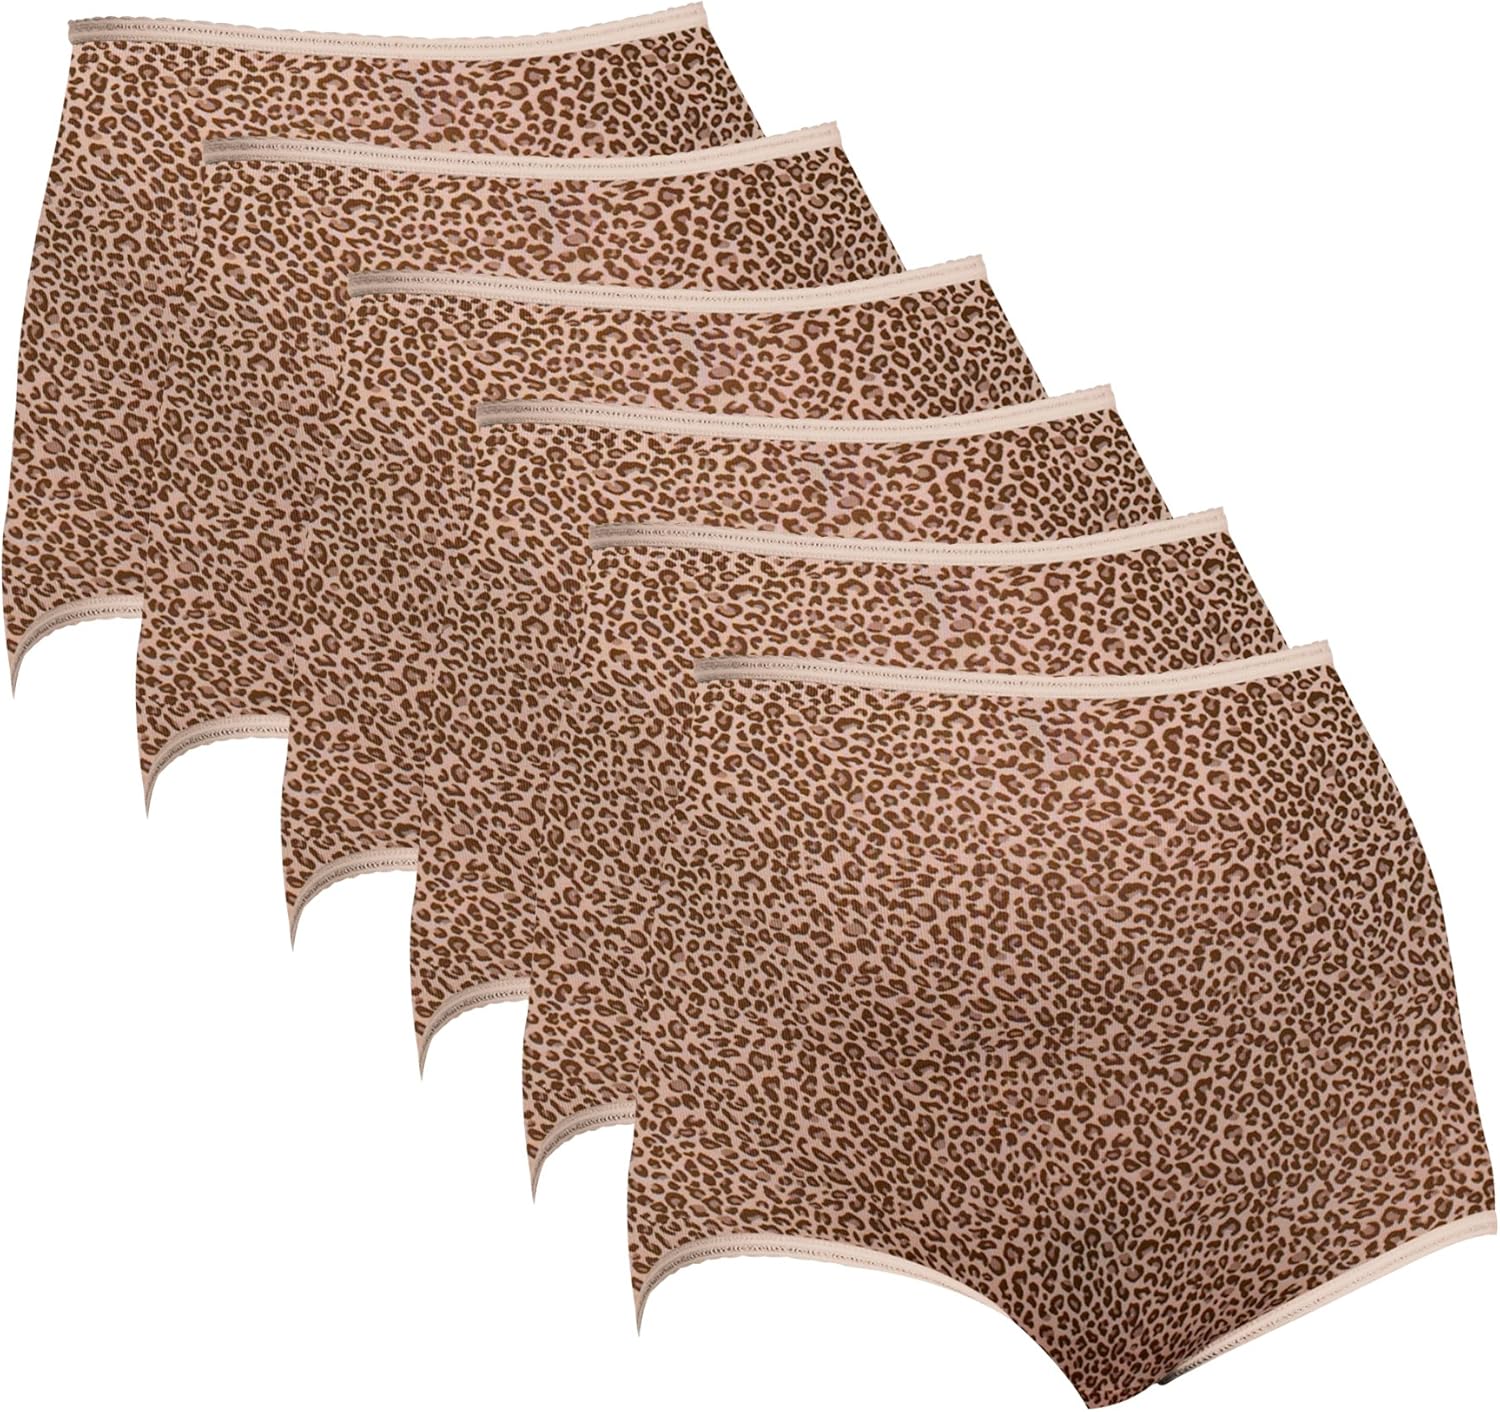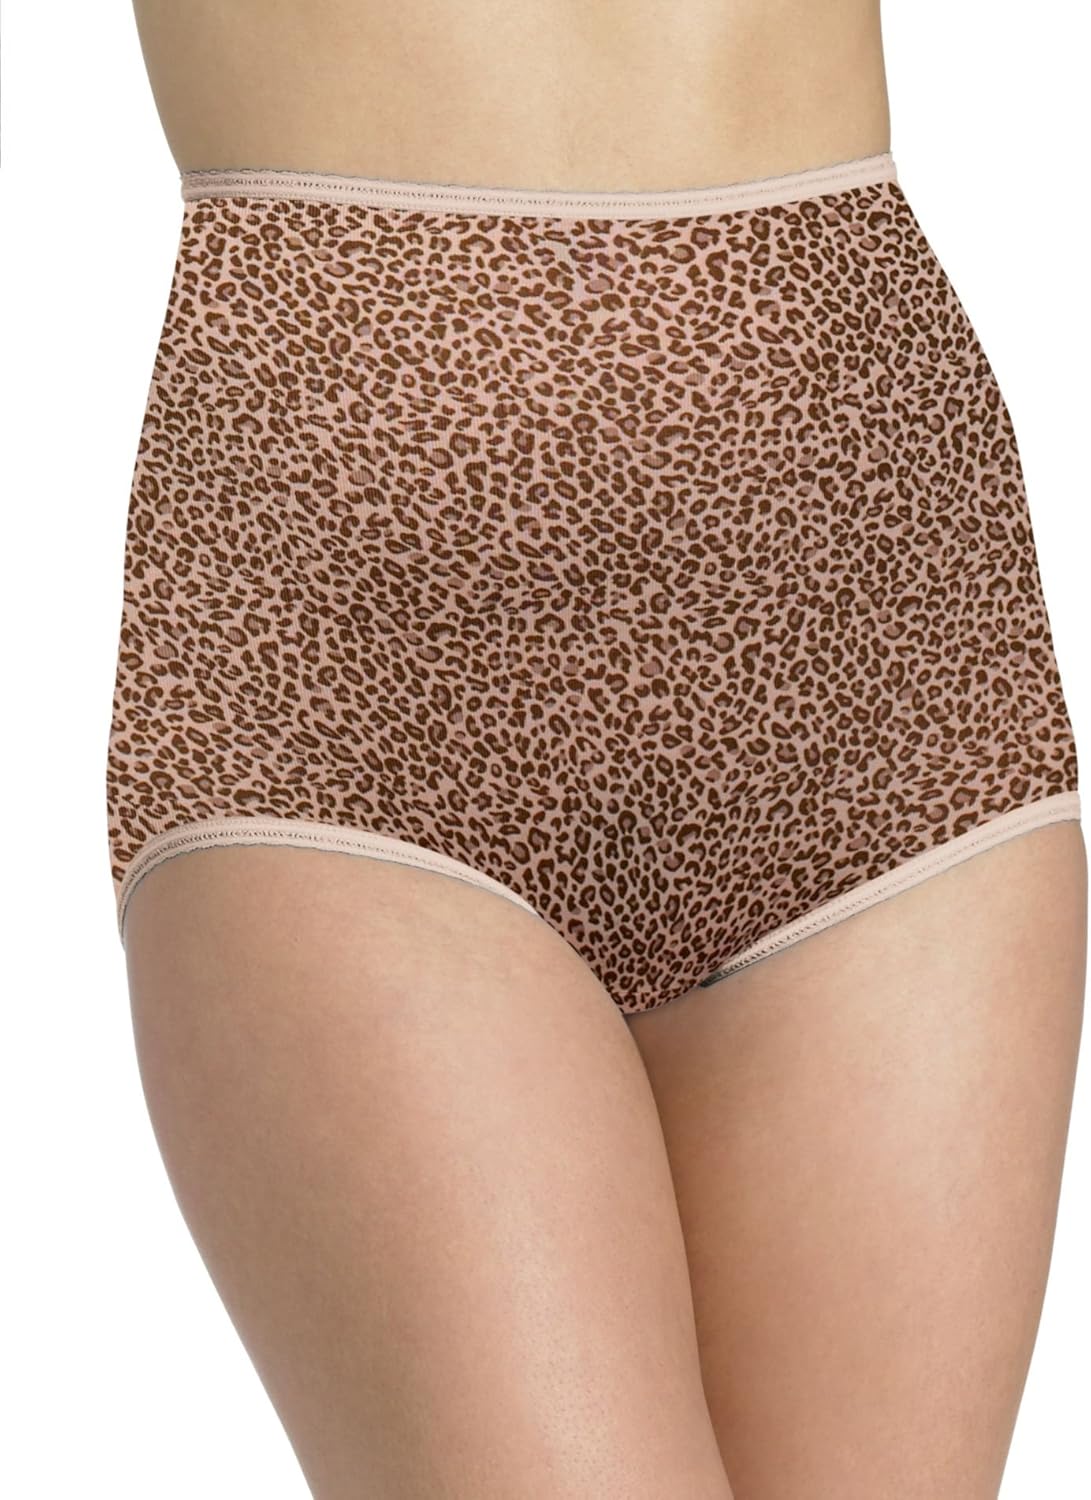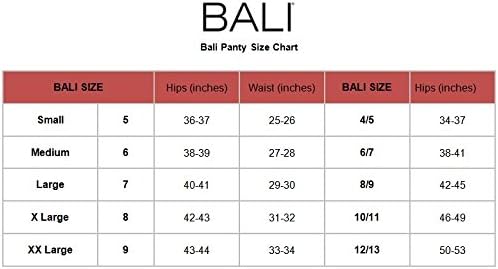
Bali womens 2633
Category: AMAZON FASHION
Live Beautifully in our famous Bali Skimp Skamp Brief. One of America`s bestselling briefs...try it and see why!
Features: Body: 83% Nylon, 17% Spandex; Crotch Lining: 100% Cotton | Machine Wash | Set of 6 | Silky premium nylon plus sleek spandex, so panty stretches when you do. | Practically invisible under clothes. Unique bias cut assures flawless fit. | Smooth back seam offers subtle shaping. | Full seat coverage helps panty stay in place--so you feel comfortable all day.